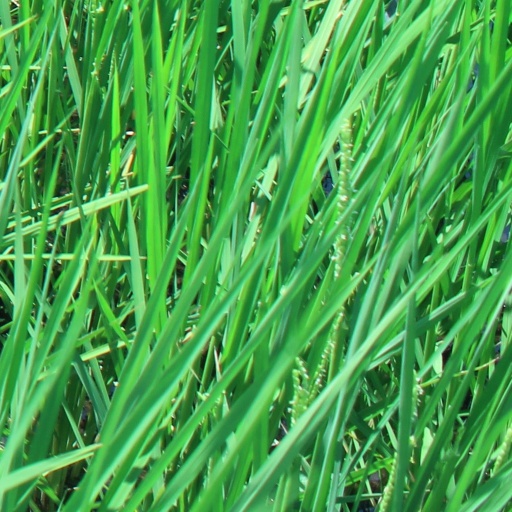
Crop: rice